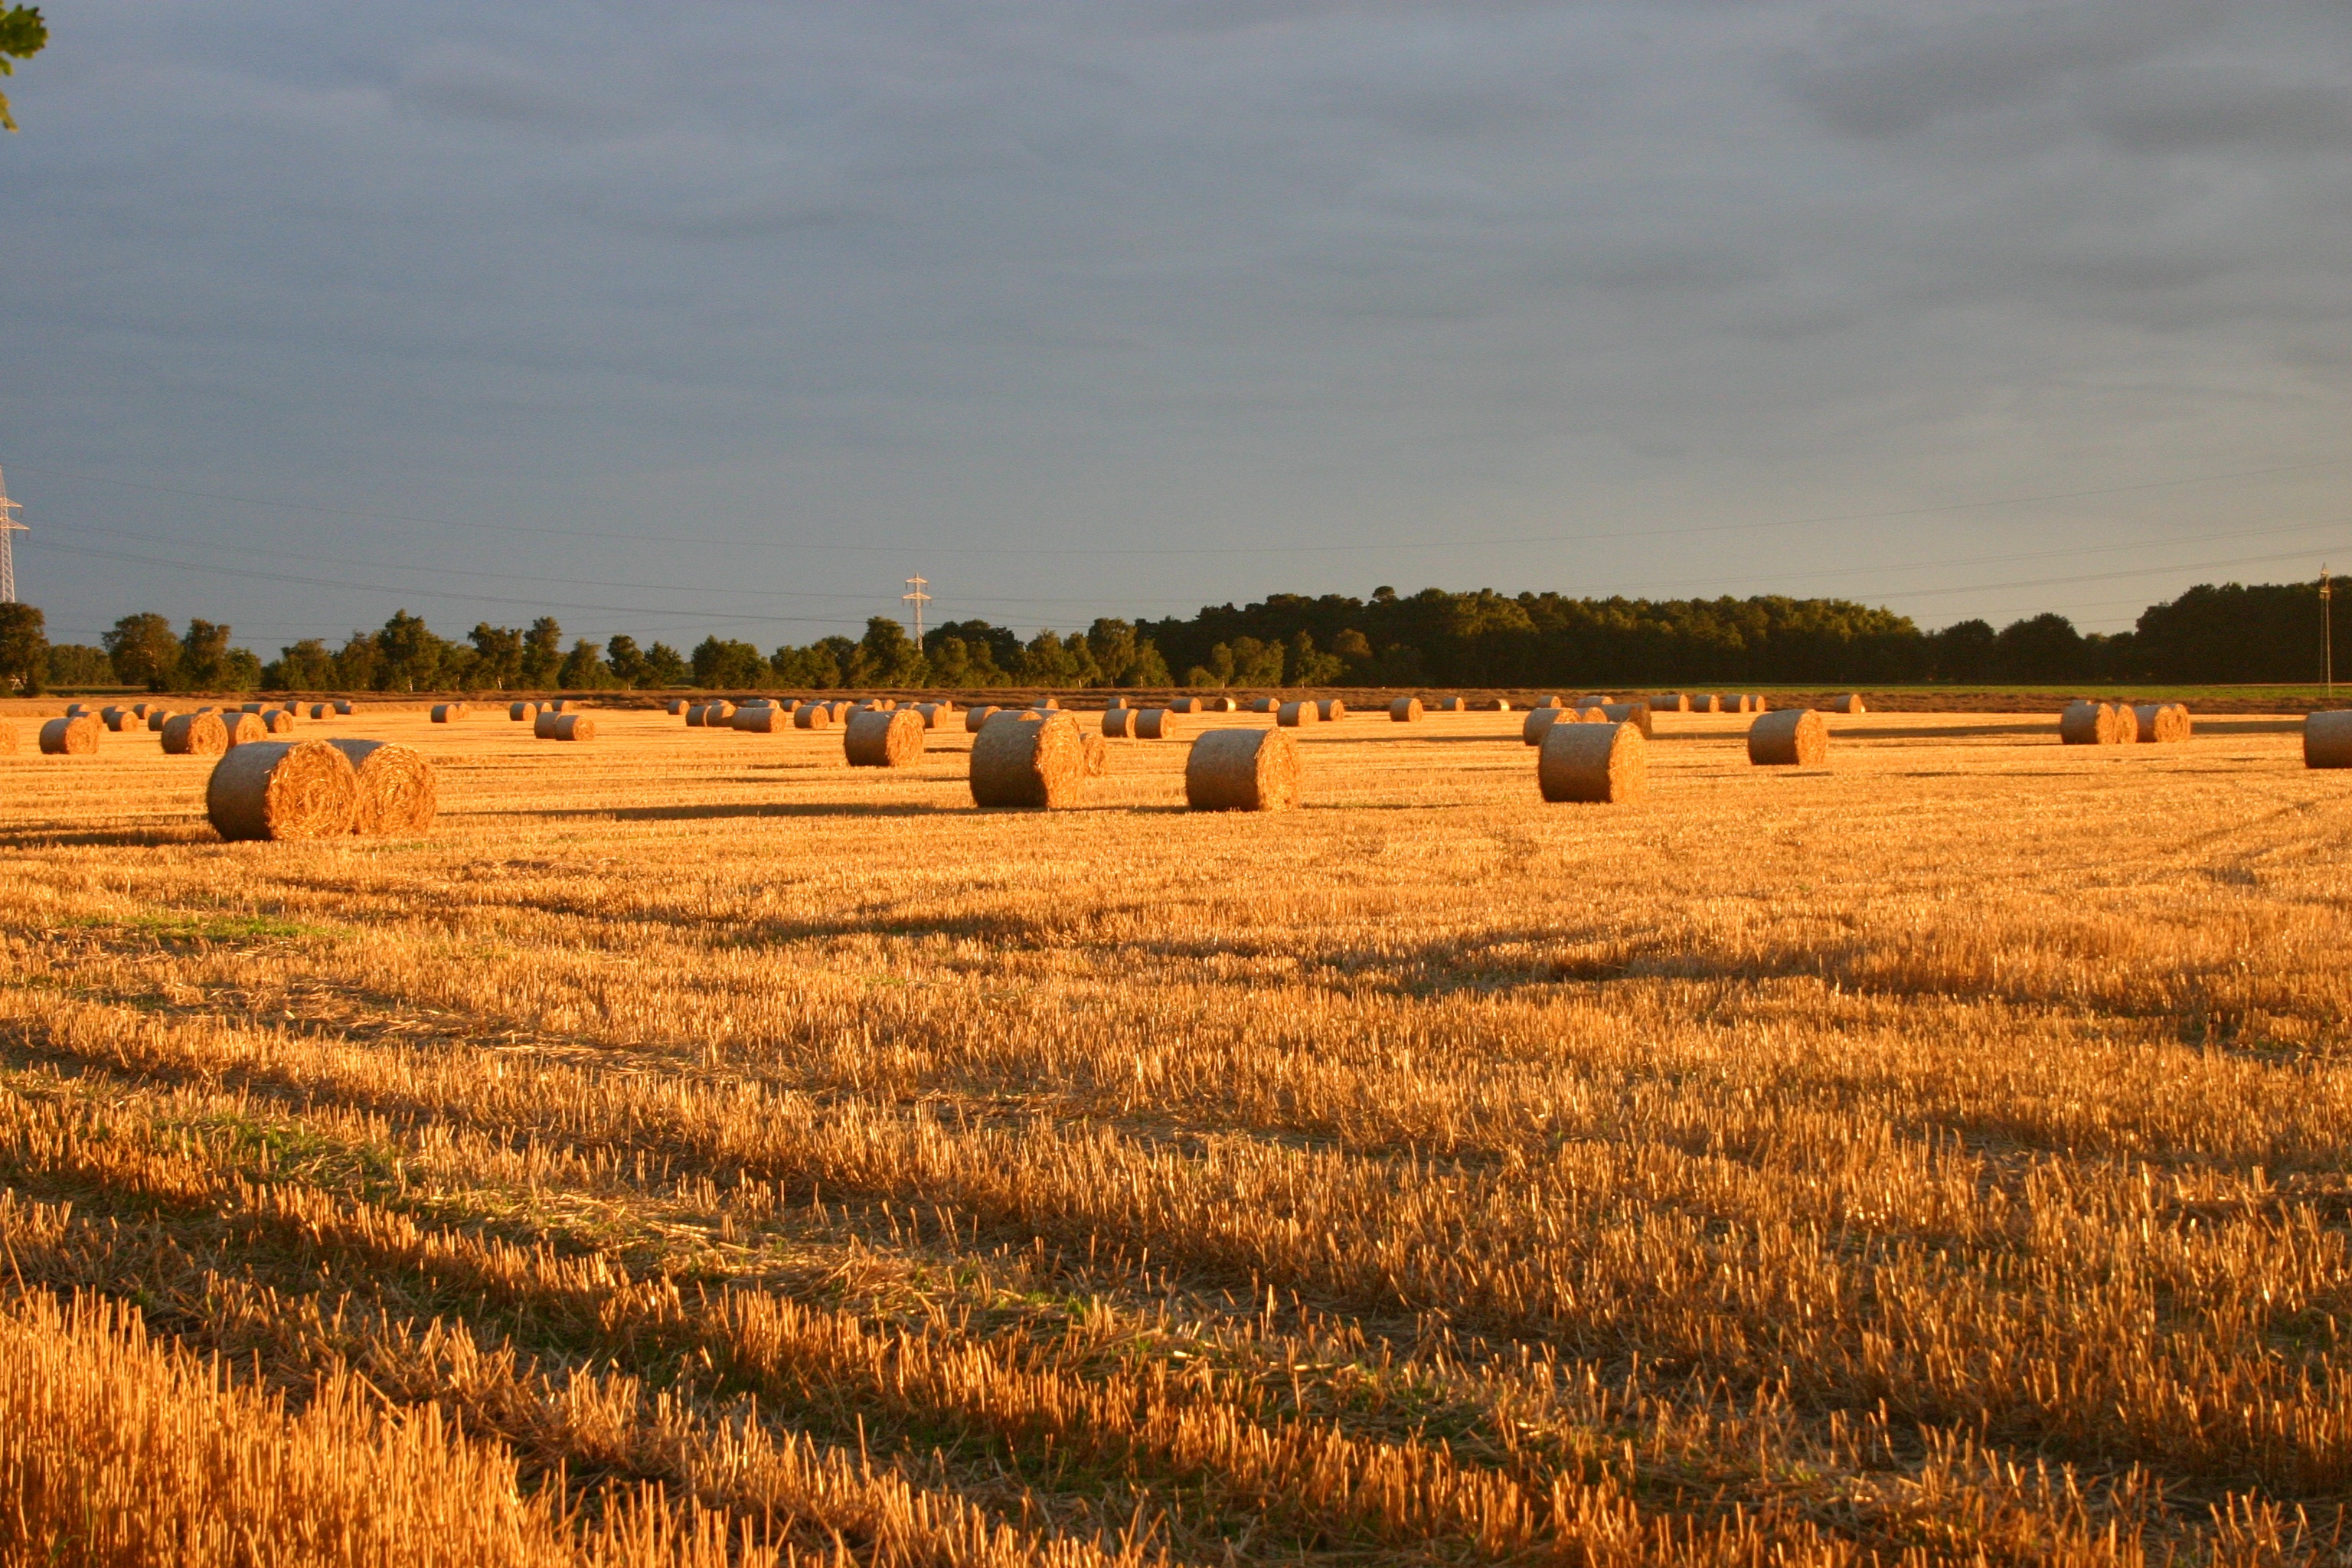
landscape, horizon, sky, sunrise, sunset, field, farm, prairie, land, summer, food, red, harvest, crop, autumn, corn, soil, agriculture, bread, season, plain, grassland, straw, ecosystem, organic, rural area, strohballen, grass family